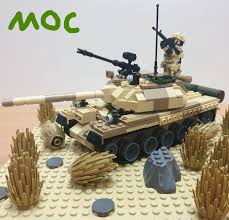
Label: Tank